Sholinganallur taluk

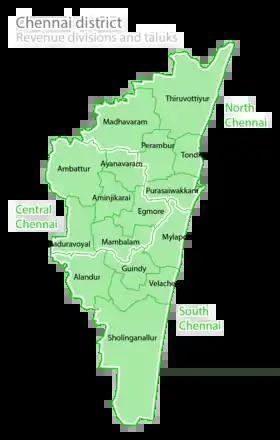
Sholinganallur depicted on a map of the Chennai revenue districts

Sholinganallur "taluk" is a "taluk" of the district of Chennai in the Indian state of Tamil Nadu. It was created in 2009 by the trifurcation of Tambaram taluk in Chennai district. The centre of the "taluk" is the neighbourhood of Sholinganallur. The headquarters of its Guindy division. On 4 January 2018, Chennai district was expanded by annexing Sholinganallur "taluk".